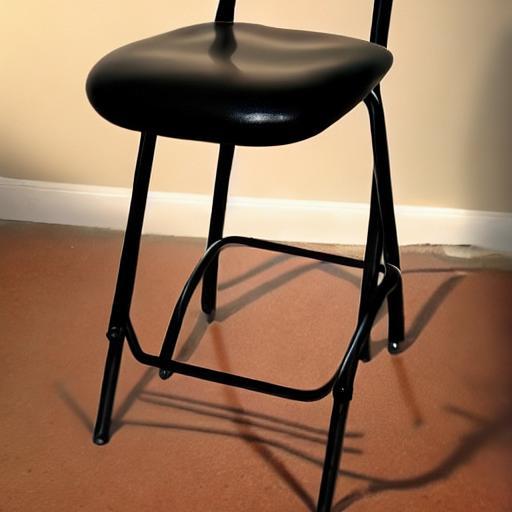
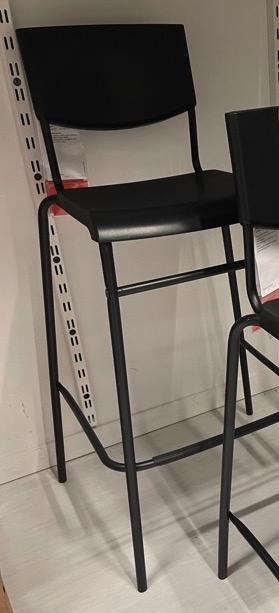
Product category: stool
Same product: no